Frances Sargent Osgood

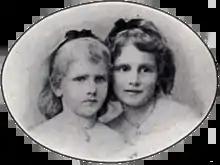
Osgood's daughters

In 1834, while composing poems inspired by paintings, Frances met Samuel Stillman Osgood, a young portrait artist at the Boston Athenaeum. He asked her to sit for a portrait. They were engaged before the portrait was finished and married on October 7, 1835.